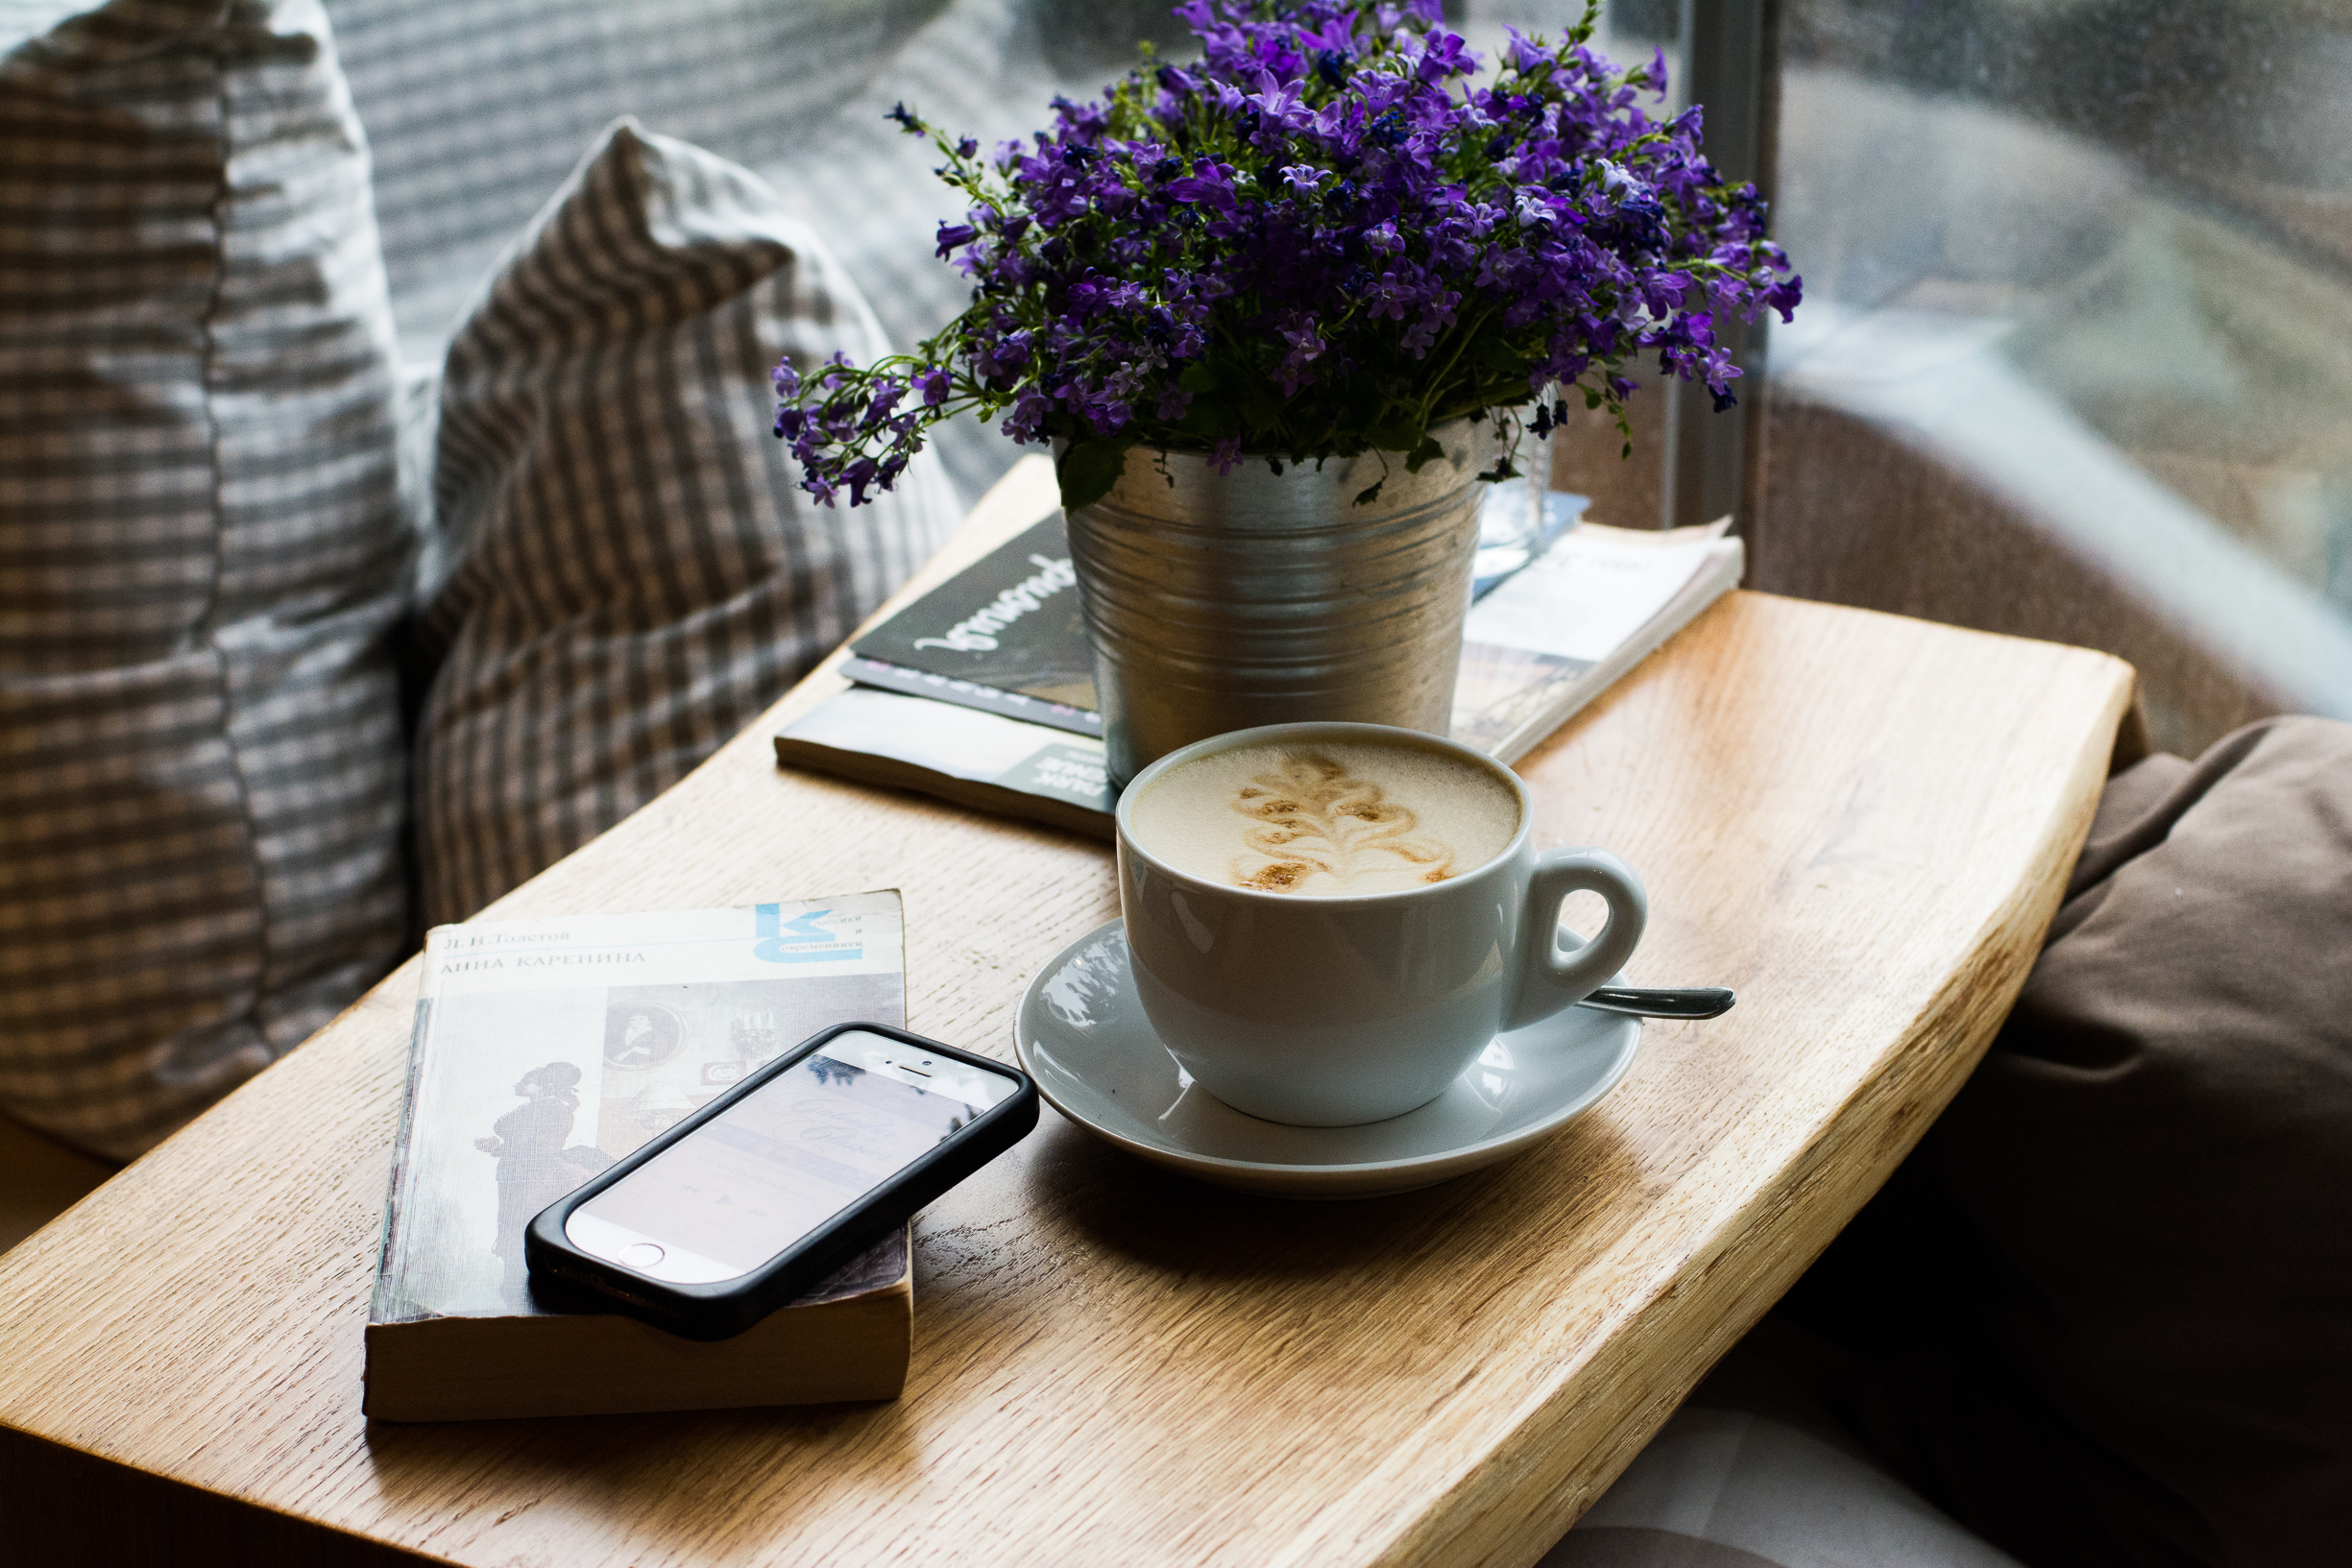
table, coffee, flower, cup, meal, phone, saucer, drink